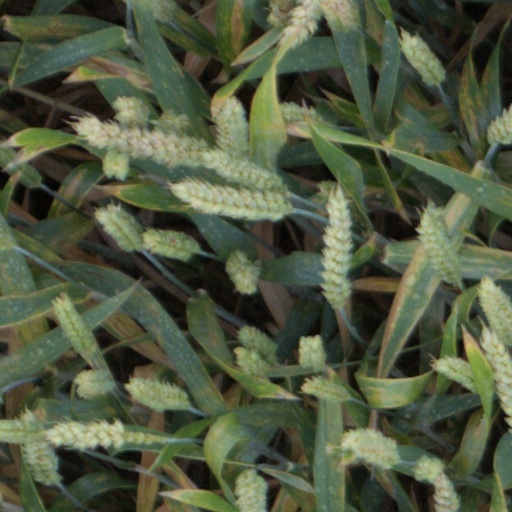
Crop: wheat